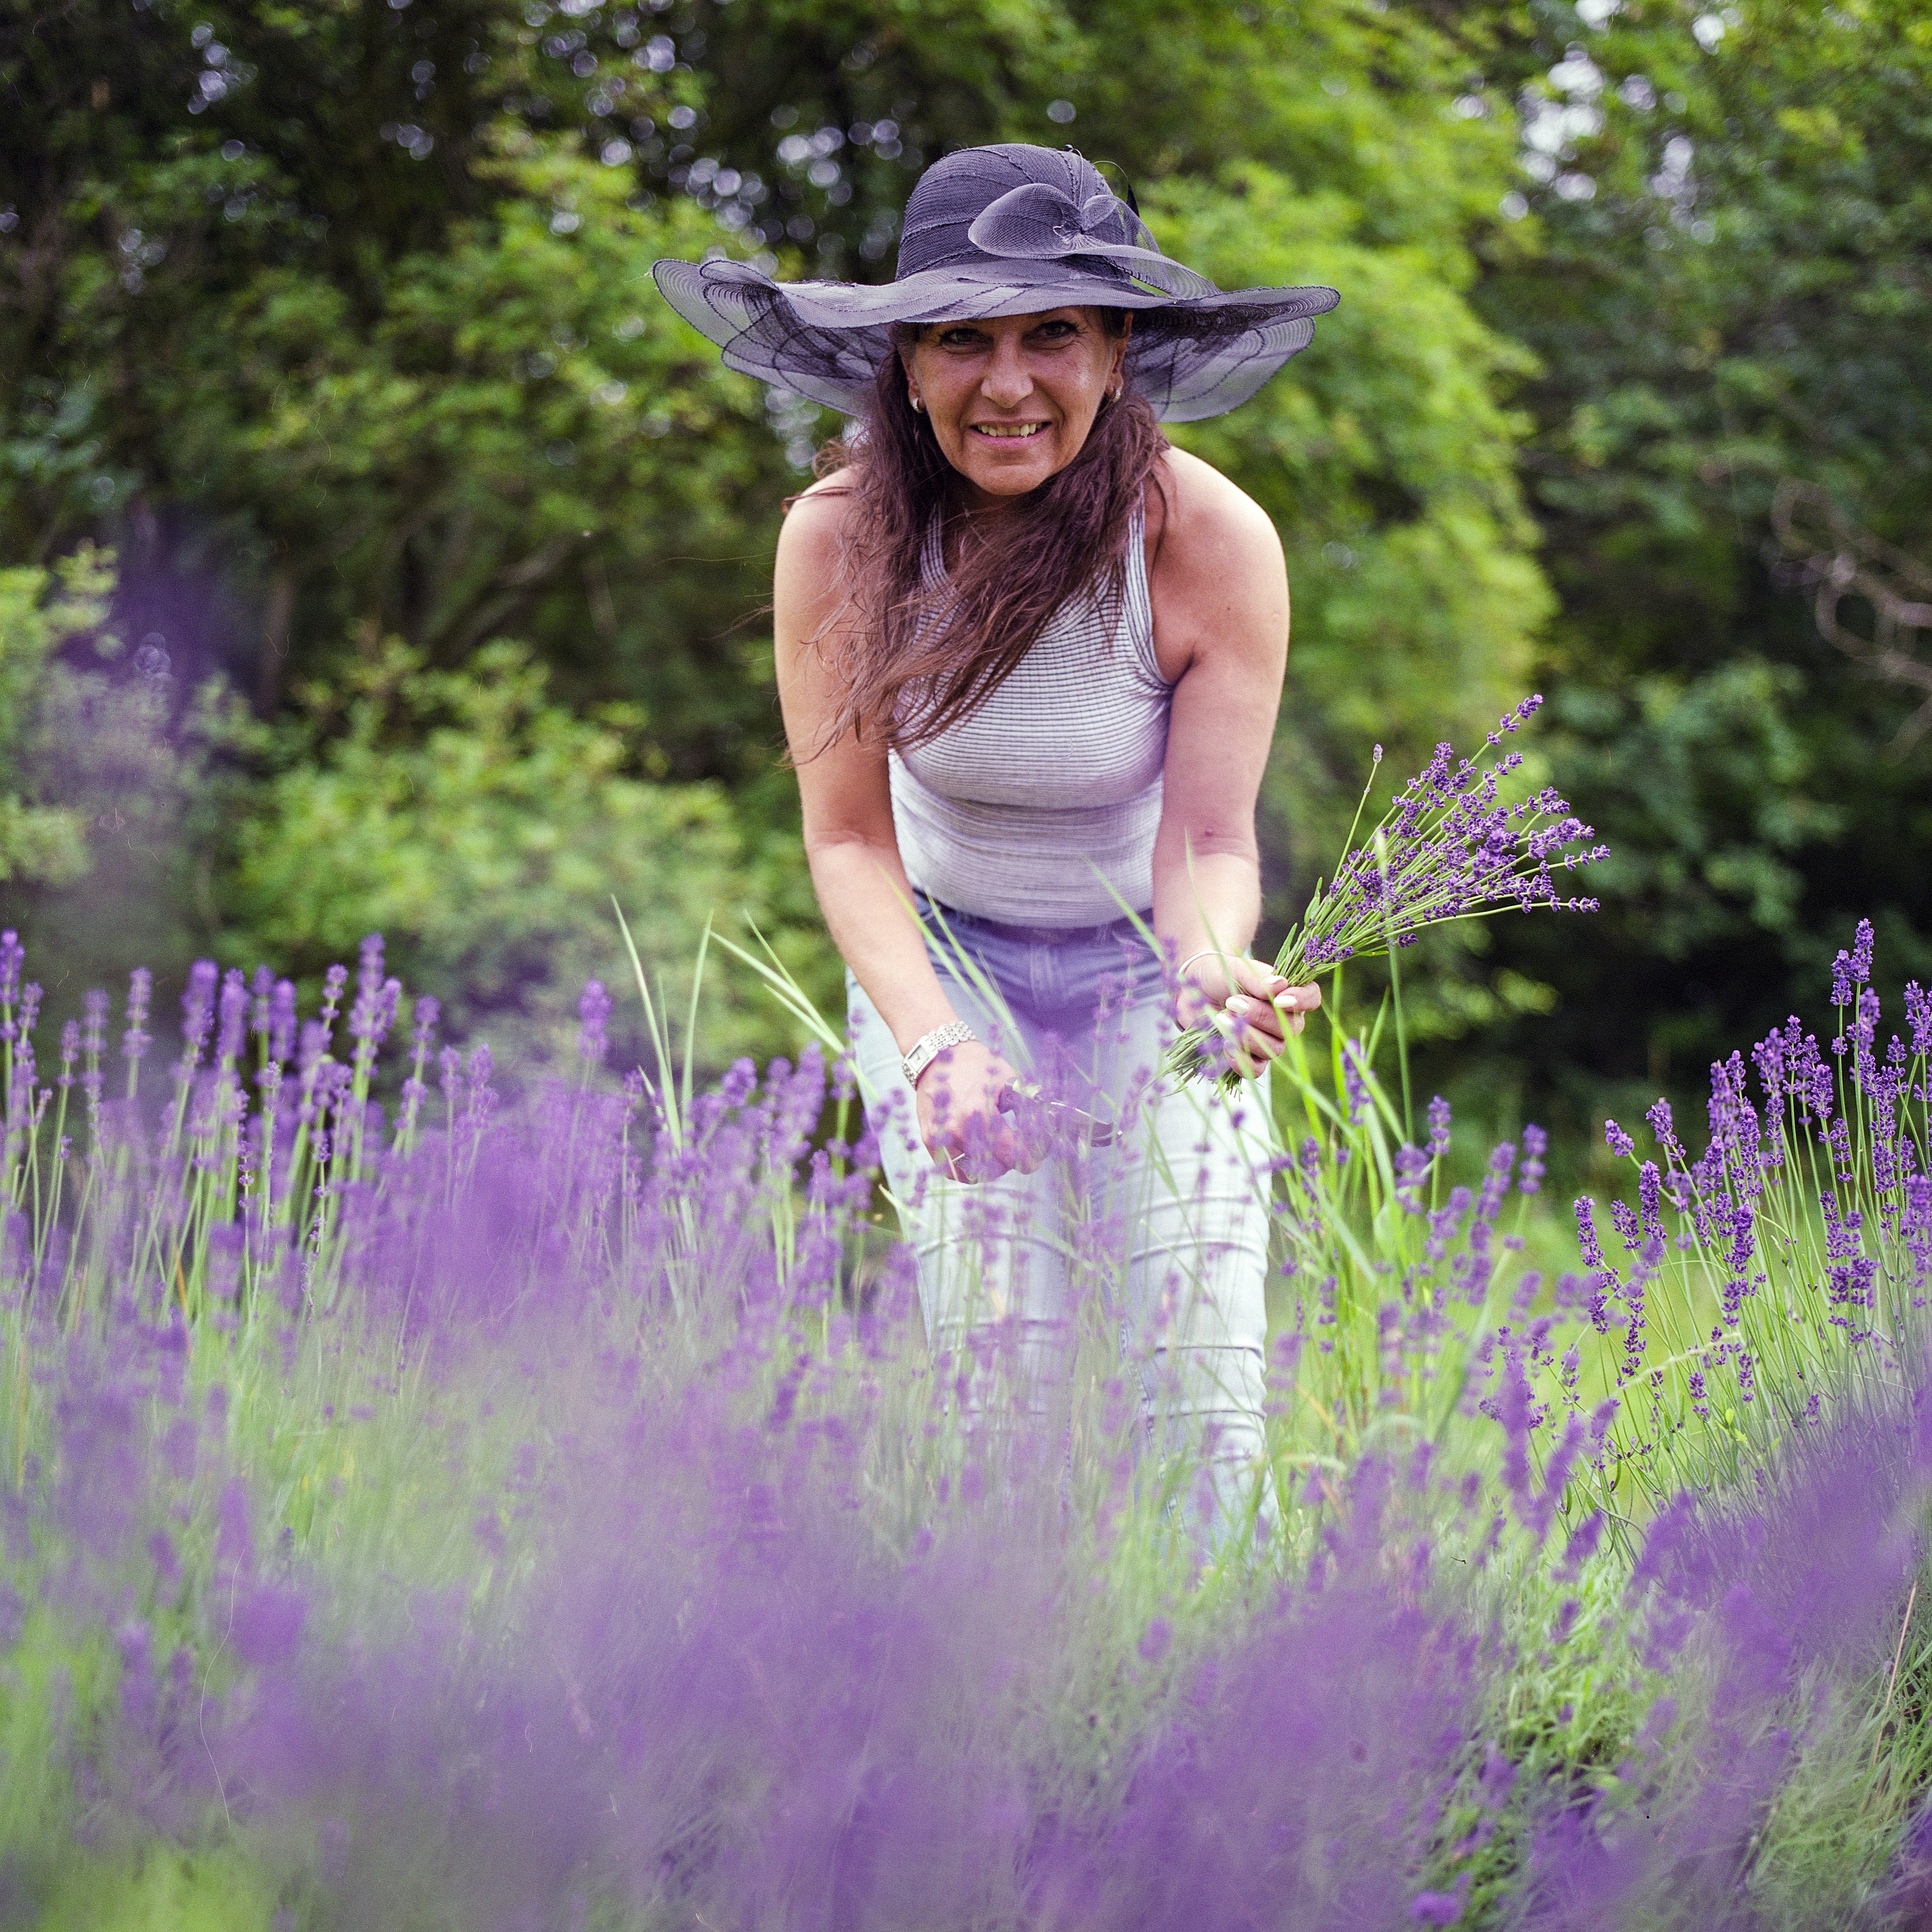
landscape, nature, grass, blossom, plant, woman, meadow, countryside, flower, bloom, summer, environment, europe, rural, spring, green, herb, scenic, natural, blooming, blue, flora, lavender, shrub, violet, picturesque, lavender field, provence, beauty, european, woodland, vibrant, scent, fragrance, aromatherapy, picking, lavender flower